Background to the Gaza war

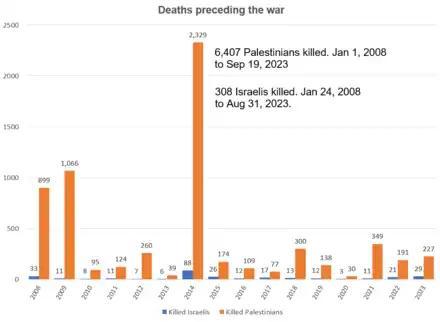
A bar chart from 2008 to before October 2023. 6,407 Palestinians have been killed during this time frame, while a smaller 308 Israelis have been killed.

In 1967, following the Six-Day War fought between Israel and a coalition of Arab states (primarily Egypt, Syria, and Jordan), Israel occupied the Palestinian territories, including the Gaza Strip which had formerly been occupied by Egypt. A process of Arab-Israeli normalization began in the 1970s, with the fourth and final war between Arab states and Israel ending in 1973 and an Israeli-Egyptian peace treaty signed in 1979. In 1987, the First Intifada, a popular uprising by the Palestinians against the Israeli occupation, began. Following the failure of the subsequent peace talks at the Camp David Summits in 2000, violence once again escalated during the Second Intifada, which ended with the Sharm El Sheikh Summit and Israel's withdrawal from Gaza in 2005 and subsequent blockade. The Israeli closures, together with repeated conflicts, resulted in high levels of poverty, unemployment, and low economic development.